Gillespies Beach

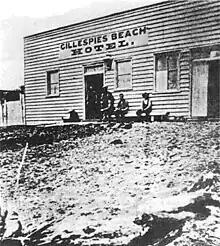
Gillespies Beach Hotel c. 1890s

The difficulties of working claims at Gillespies Beach included a hazardous journey of to the nearest port at Ōkārito, requiring travel along the sea coast beneath dangerous bluffs. There were no roads, no medical care – the nearest doctor was at Ross, 80 miles to the north – and supplies often cost double the Ōkārito price. If rivers rose after heavy rain, it could delay stores arriving by weeks. Miners built a tunnel through Gillespies Point at the north of the beach, to avoid the bluffs and enable passage along the coast even at high tide. Inhabitants were confined to the coastal strip by dense forest and suffered under heavy rain, westerly gales, and clouds of sandflies and mosquitoes. By the 1890s, the few inhabitants were raising horses, sheep, and a few dairy cows, and bringing in cattle for slaughter along the beaches. Occasional mail was brought in 80 miles from Hokitika by horse.